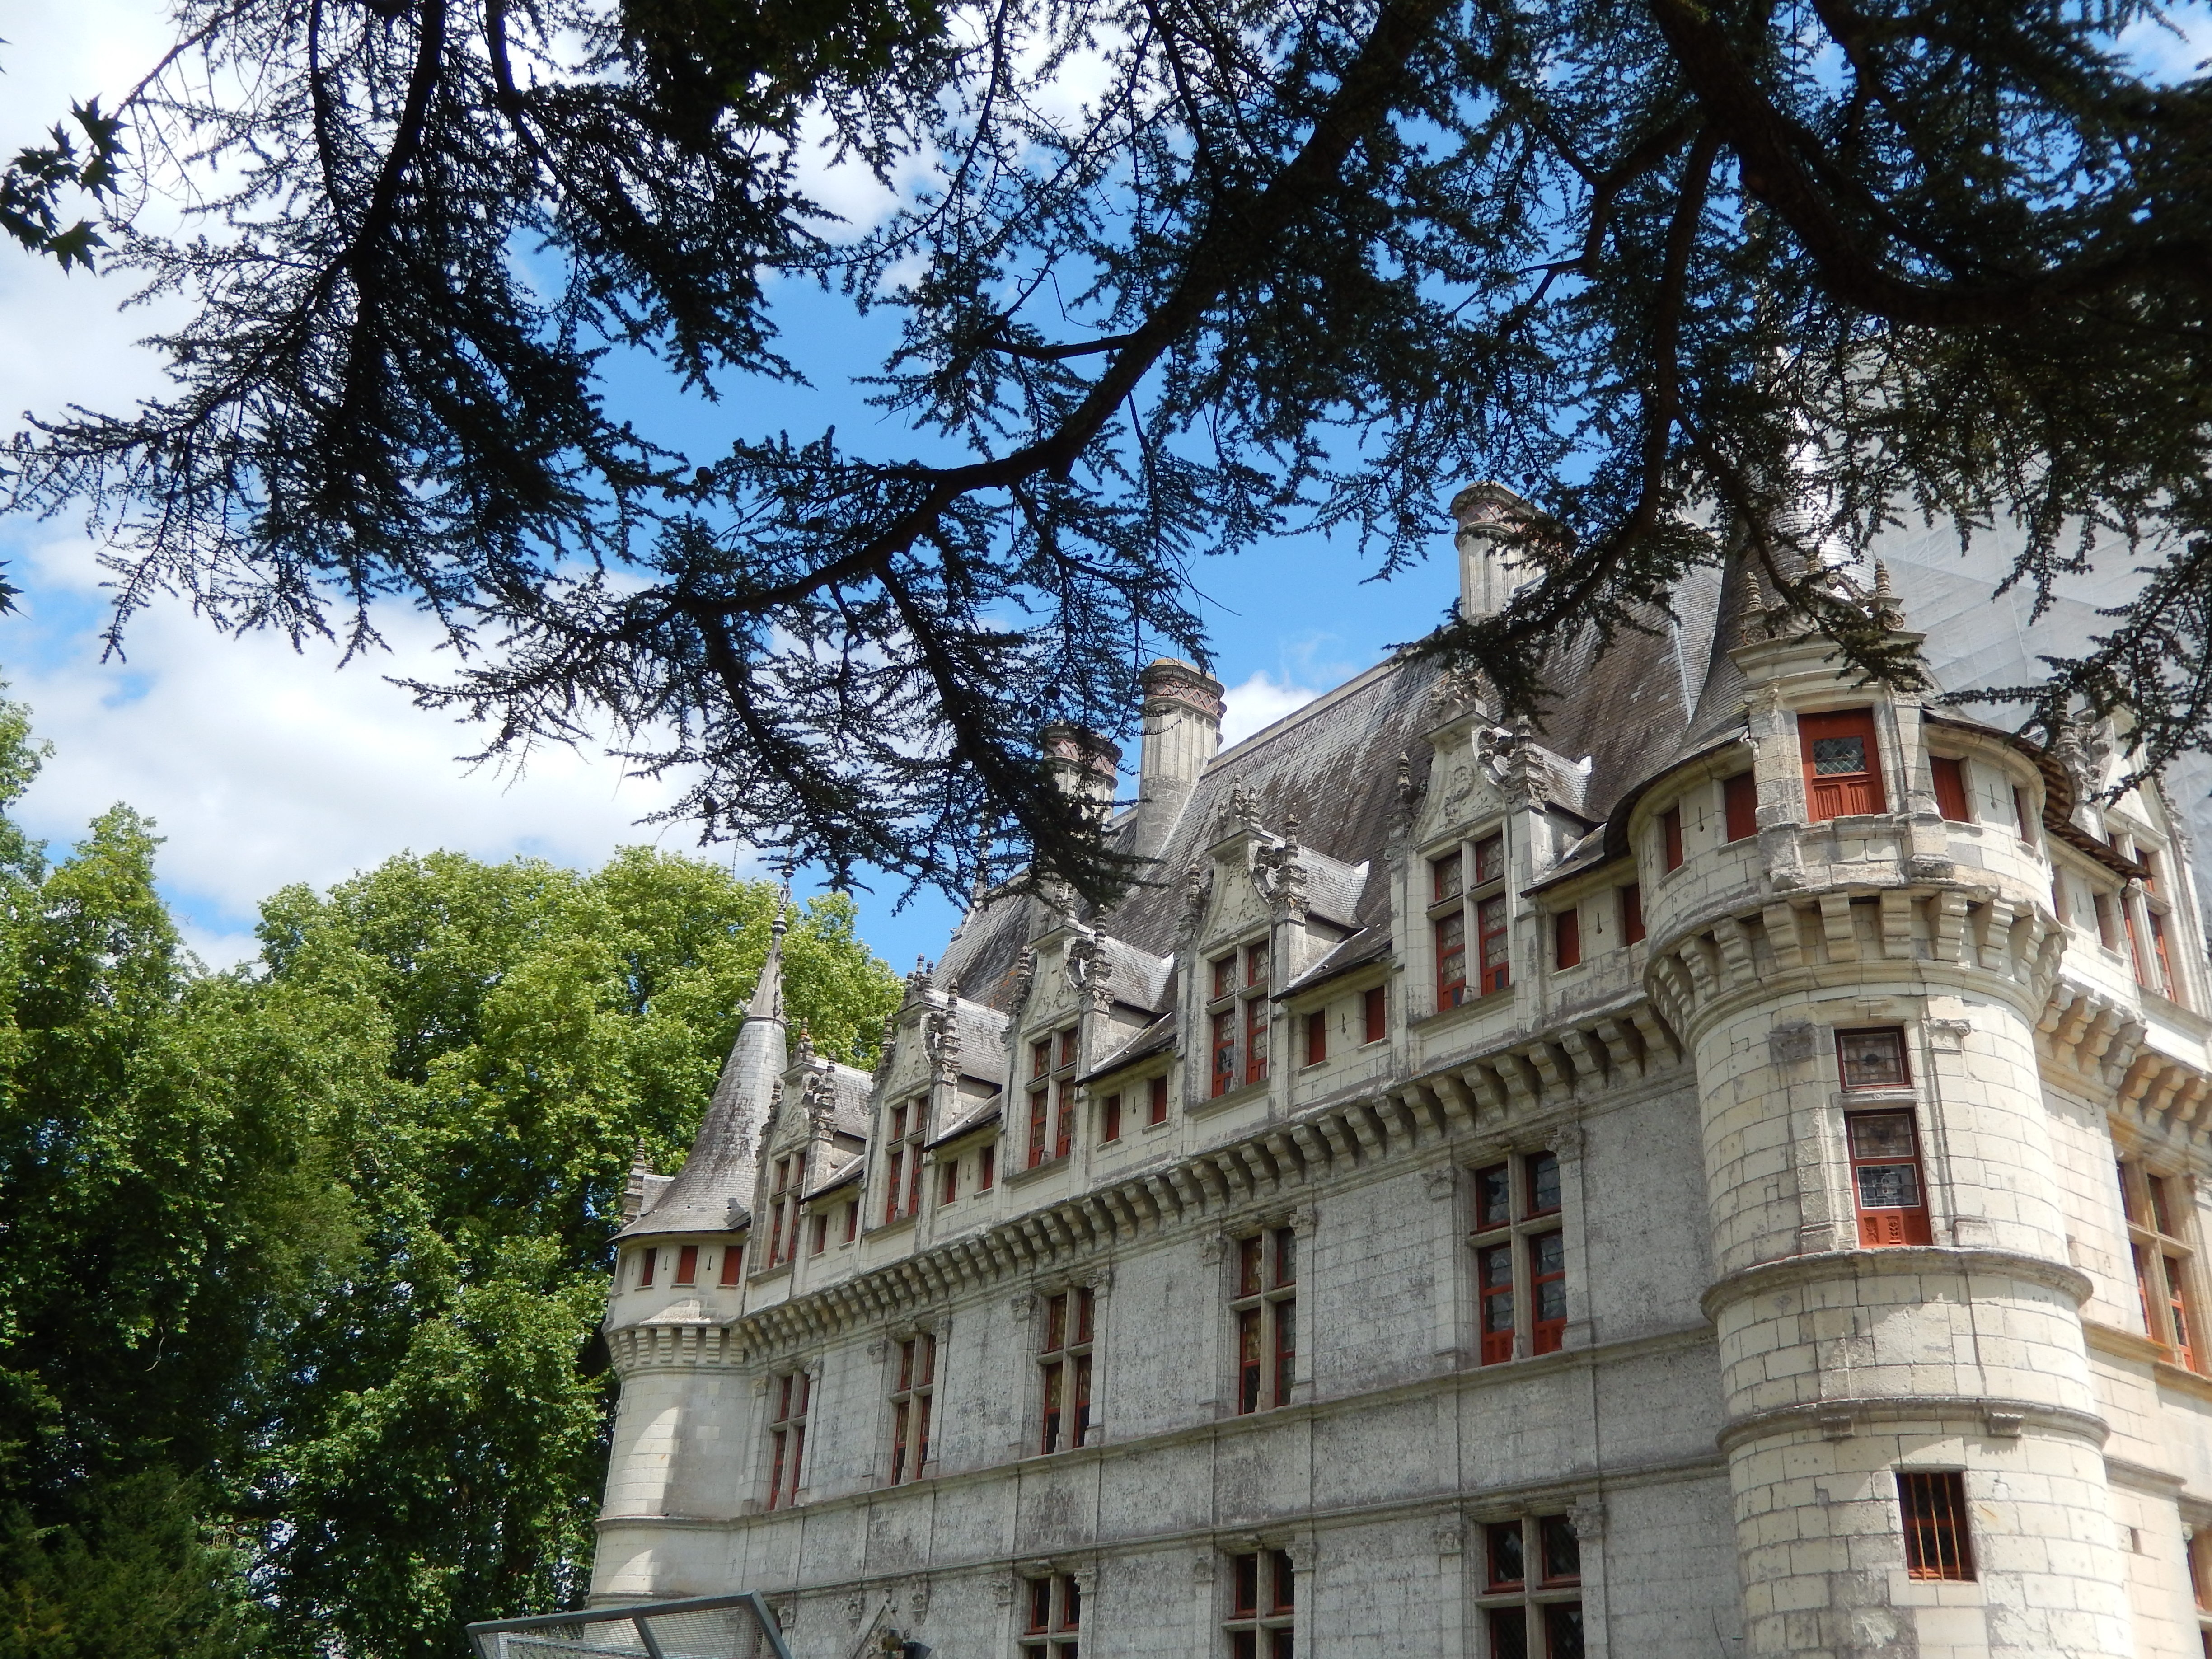
architecture, building, chateau, palace, france, castle, landmark, historic, french, holidays, classic, estate, monarchy, royal castle, ch teau d uss